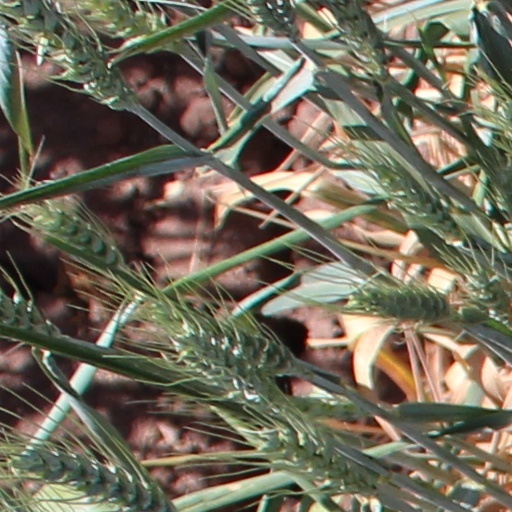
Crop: wheat